Star Wars Episode I: Battle for Naboo

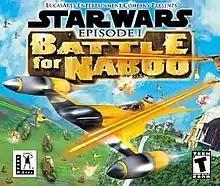
North American box art

Star Wars Episode I: Battle for Naboo is an arcade-style action game co-developed by Factor 5 and LucasArts. It is a spiritual successor to "" released two years earlier. Despite the similarities between the two games, the development team designed a new game engine for "Battle for Naboo" and included land- and water-based combat in addition to aerial combat. The player can control various air, land, and water vehicles; each offers a unique armament arrangement, as well as varying degrees of speed and maneuverability. Bonus power-ups that improve these crafts' weapons or durability are hidden in different levels throughout the game. The player's performance is checked against four medal benchmarks after the completion of each level. Acquiring these medals promotes the player's rank and helps unlock hidden content.